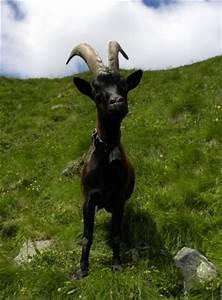
sheep